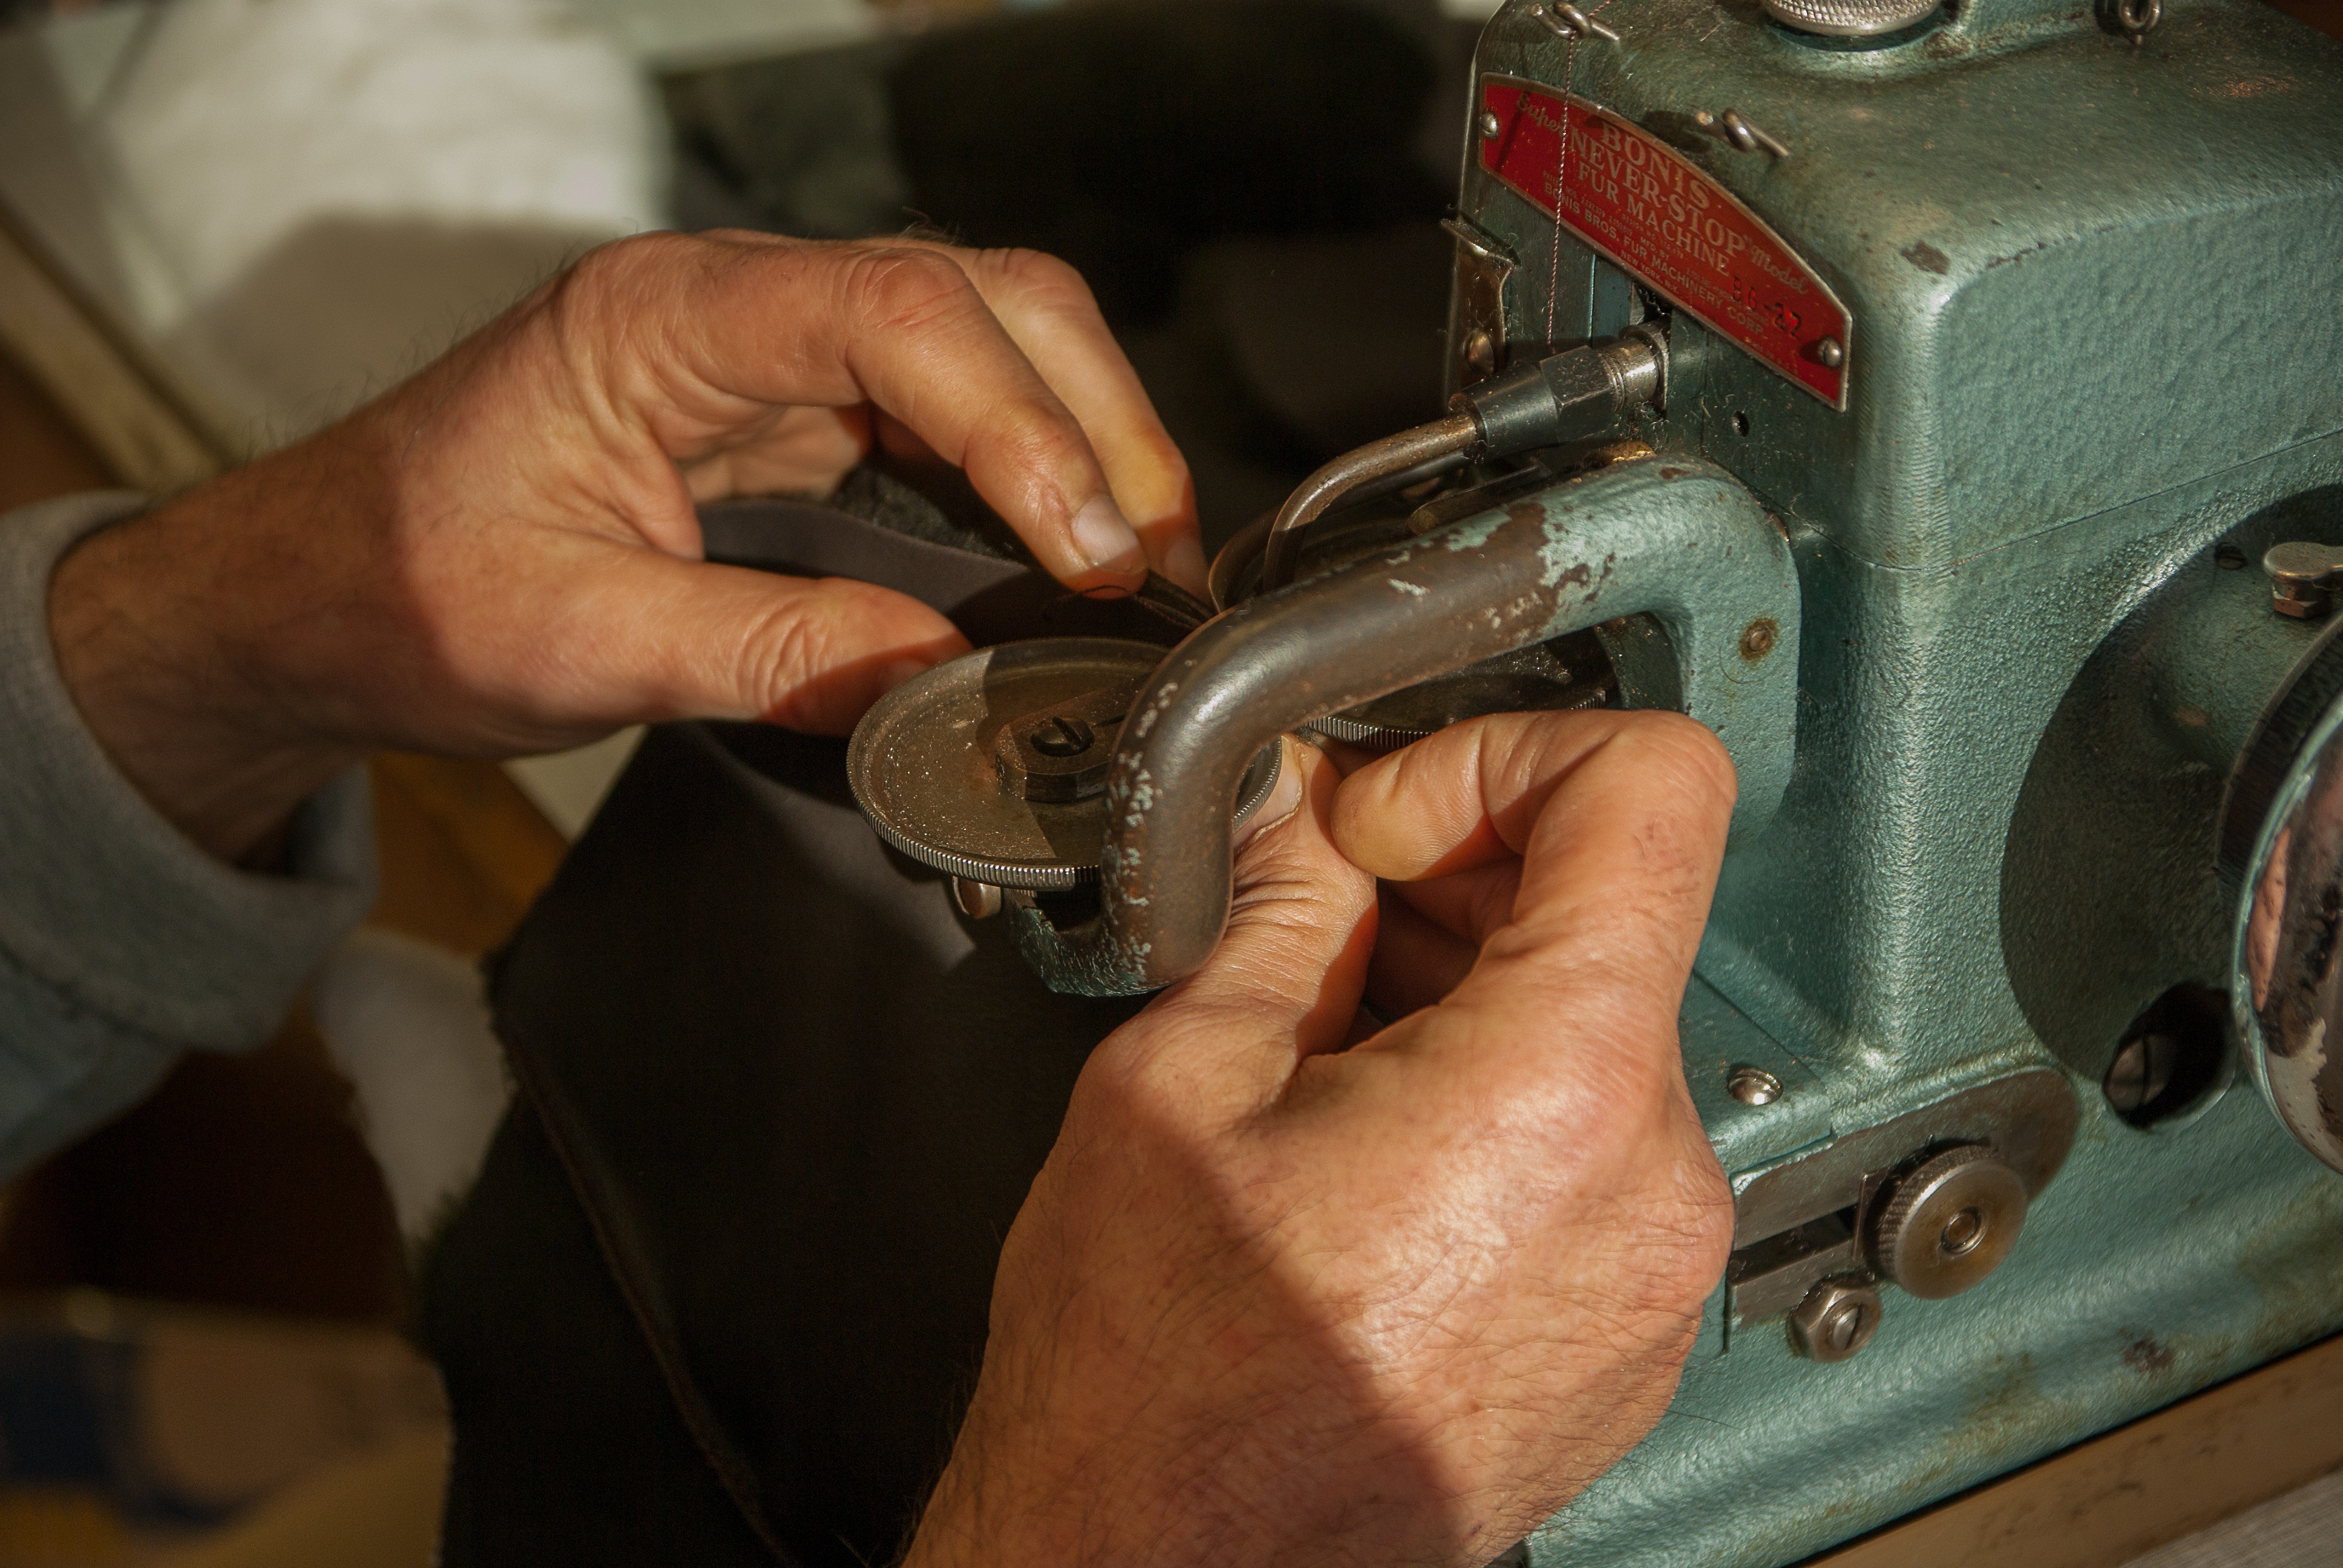
leather, wheel, machine, engine, skin, couture, artisan, leather goods, auto part